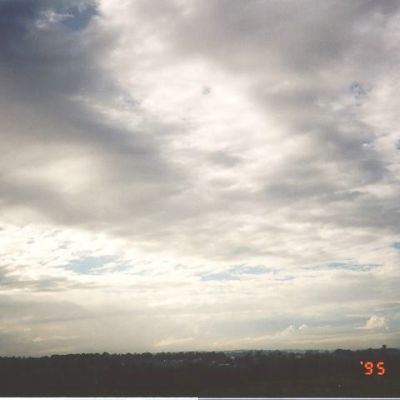
Cloud type: Stratocumulus (Sc)